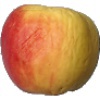
Label: Apple Red Yellow 1